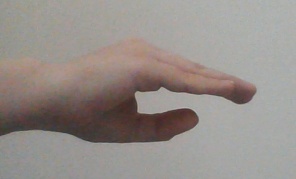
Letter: jeem